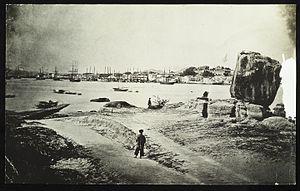
Xiamen est une ville de la province du Fujian, dans le sud-est de la Chine.